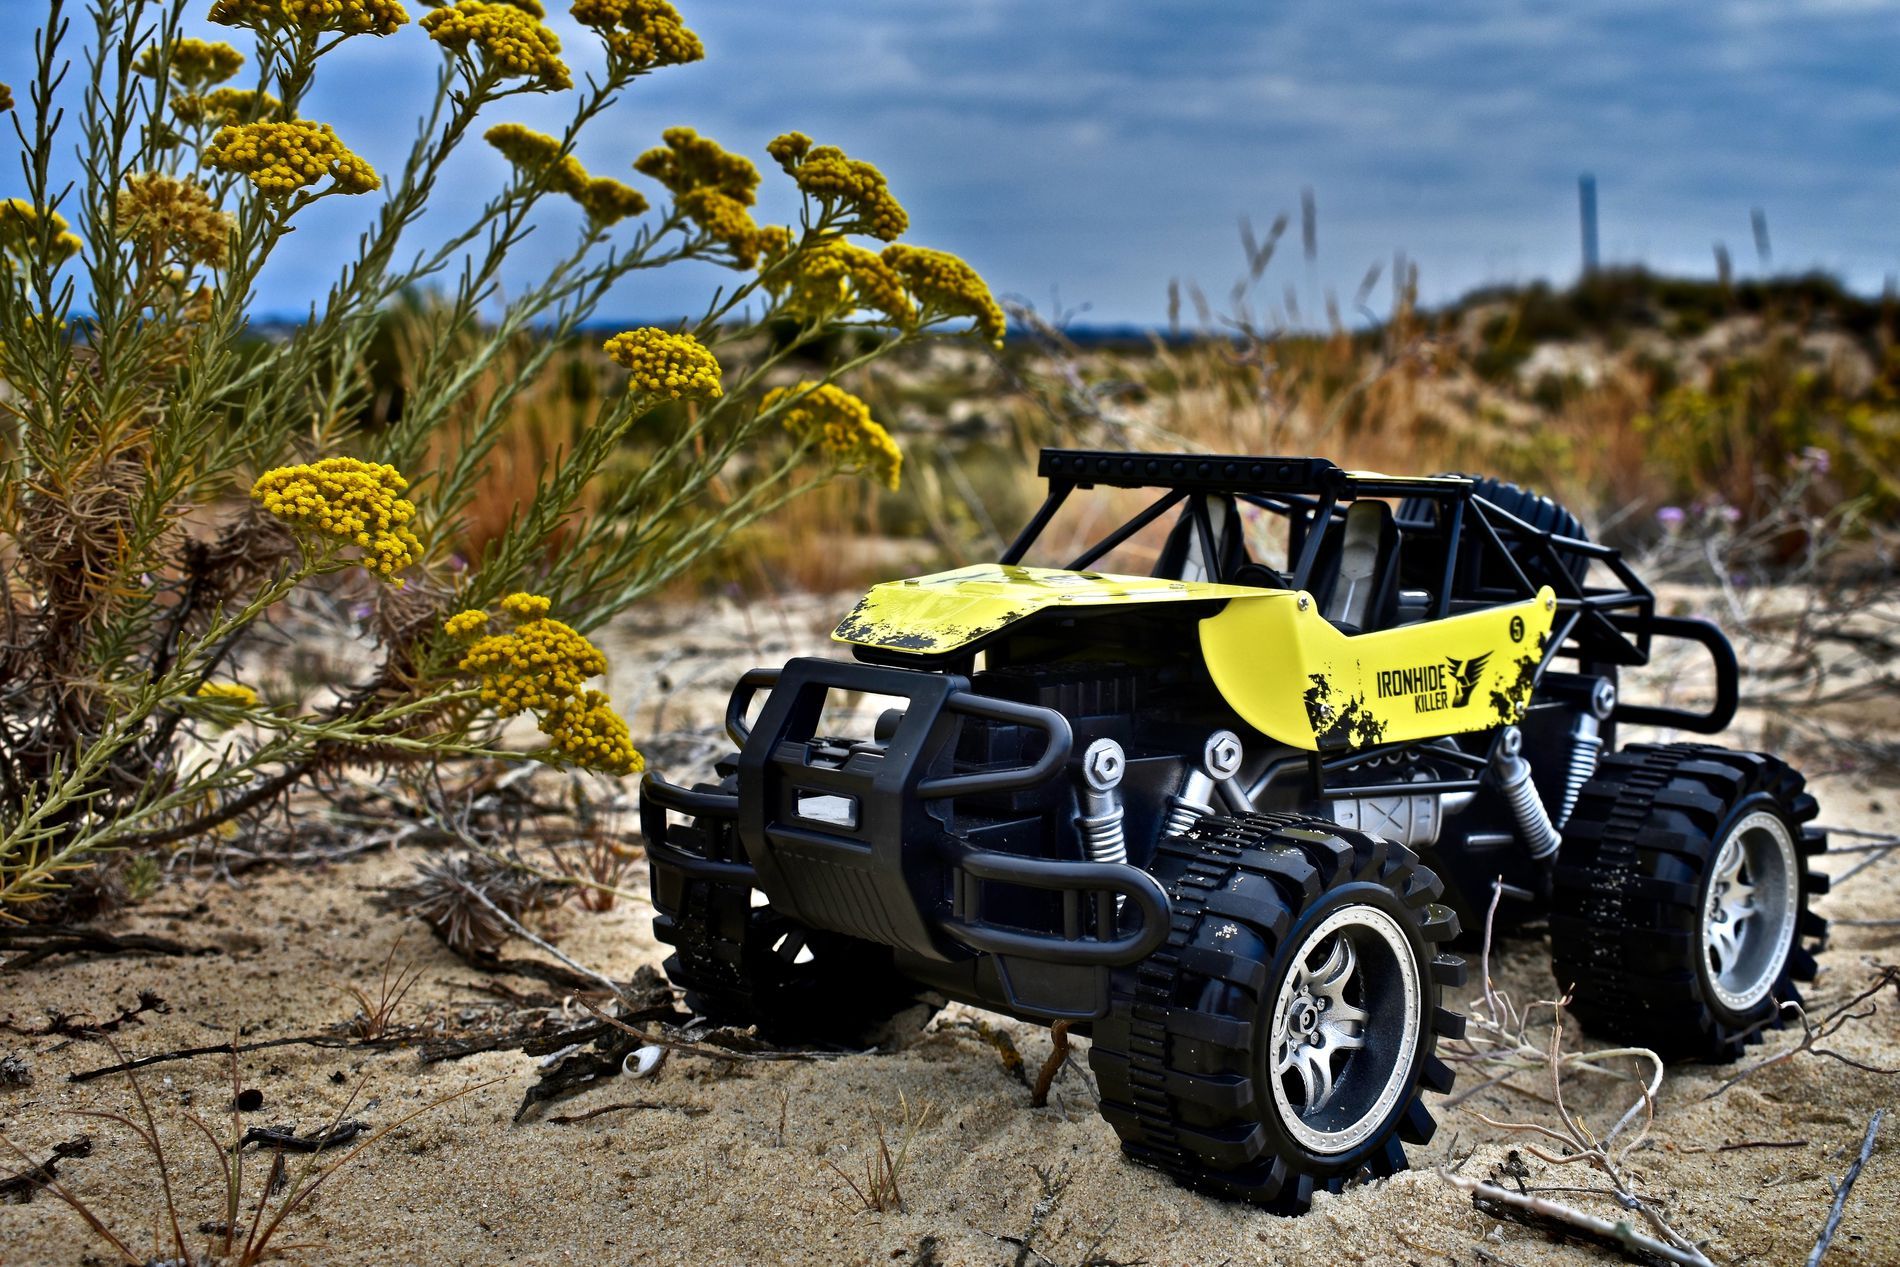
A yellow and black toy vehicle Outdoors
This is an image of a toy off road vehicle or remote controlled  car sitting on  sandy  surface like beach  , A yellow and black toy truck with big tires . It has the words “IRONHIDE KILLER” written on the side.The vehicle is  parked on sand, surrounded by  small yellow flowers. The background shows a mix of wild grasses and dry Branches . The sky is cloudy, giving the image a slightly dramatic feel.
The Lighting Natural light under a mostly cloudy sky soft shadows , The Photo Angle is  Low angle  close to the ground, giving the toy a larger than life look . For The Atmosphere and Mood is Adventurous and playful . The palette is a mix of natural earth tones  creating a dynamic and adventurous mood.
Labels: Buggy, Transportation, Vehicle, Machine, Spoke, Wheel, Device, Grass, Lawn, Lawn Mower, Plant, Tool, Adventure, Leisure Activities, Offroad, Tire, Vegetation, Atv, Flower, Alloy Wheel, Car, Car Wheel, Soil, Apiaceae, Sky, Sand, Text
Camera: NIKON CORPORATION NIKON D3400
Aperture: F8
Exposure: 1/200 sec
ISO: 200
Focal length: 27.0 mm